Navy bands in Canada

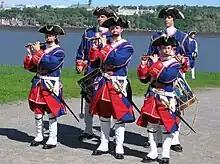
Reenactors depicting members of the Compagnies Franches de la Marine

Navy bands in Canada are part of the Royal Canadian Navy's command structure and overseen by the Music Branch of the Canadian Forces and the Directorate of History and Heritage of the Department of National Defence.